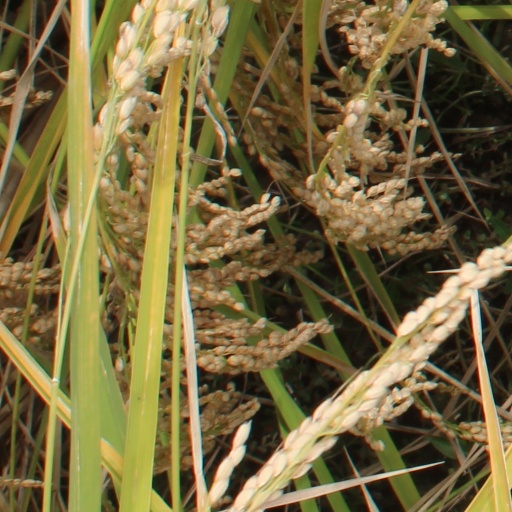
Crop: rice